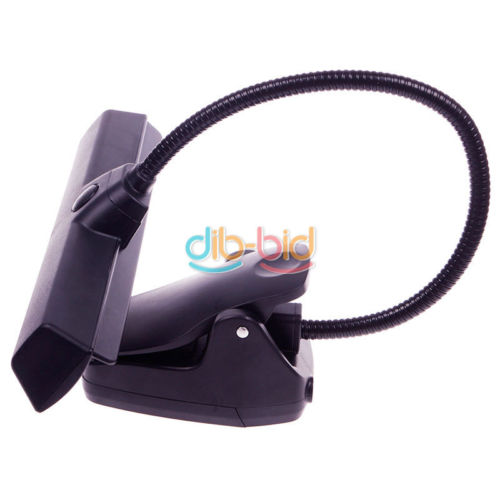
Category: lamp